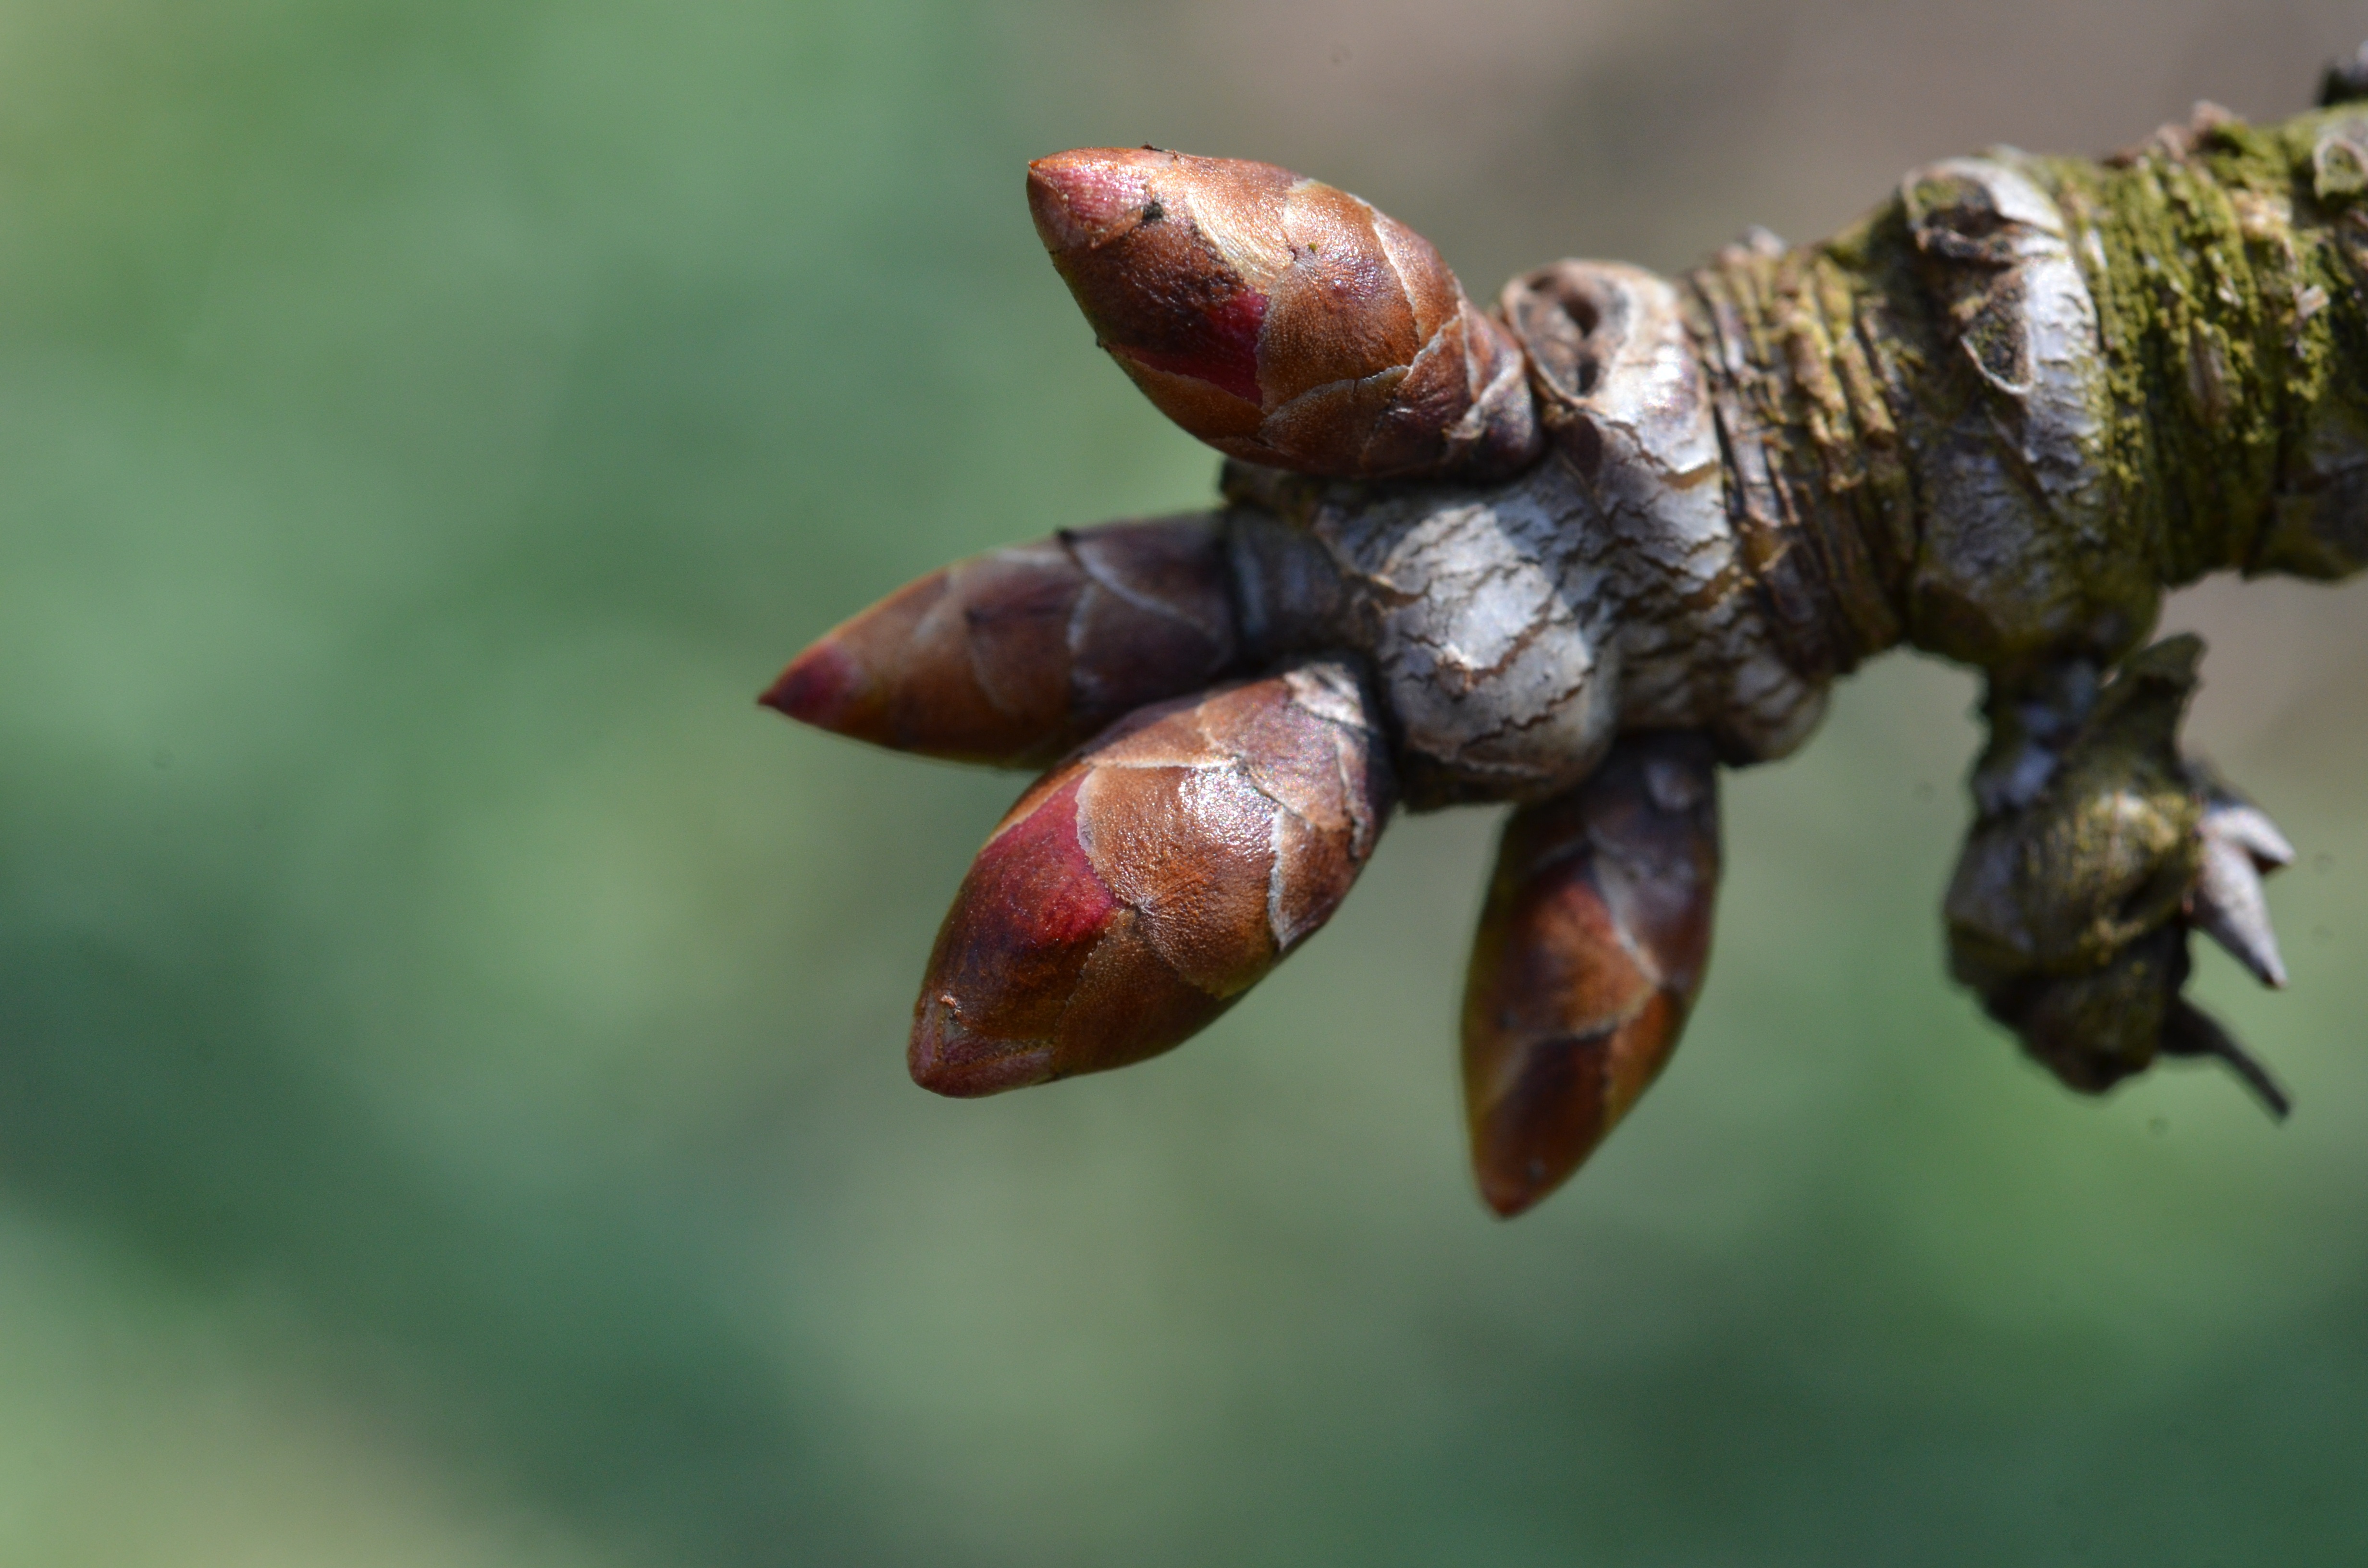
tree, nature, branch, blossom, plant, photography, leaf, flower, food, spring, green, produce, autumn, botany, flora, fauna, close up, bud, shoots, macro photography, plant stem, woody plant, land plant